Ferdinando Gonzaga, Duke of Mantua

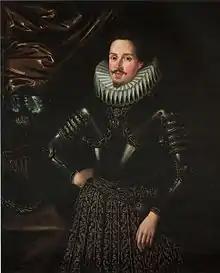
Ferdinando Gonzaga

Ferdinand I Gonzaga (26 April 1587 – 29 October 1626) was Duke of Mantua and Duke of Montferrat from 1612 until his death.